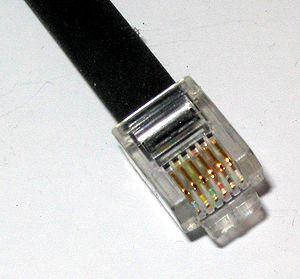
Un connecteur RJ-11, de l'anglais Registered jack 11 est un standard international utilisé par des appareils téléphoniques fixes. Il est également utilisé dans le domaine des réseaux locaux.
Un connecteur RJ12, également appelé Registered jack 12 est un standard international utilisé par des appareils téléphoniques fixes.